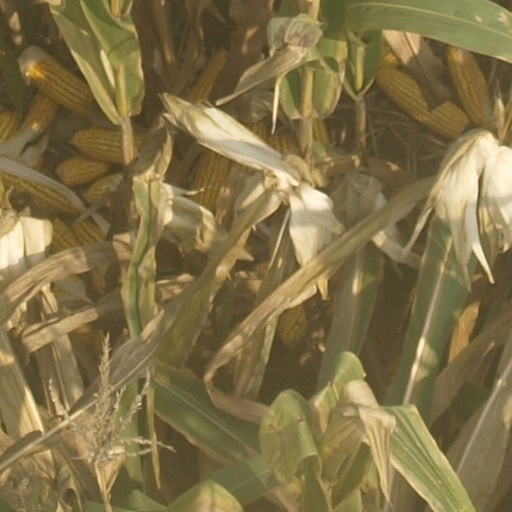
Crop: maize; corn